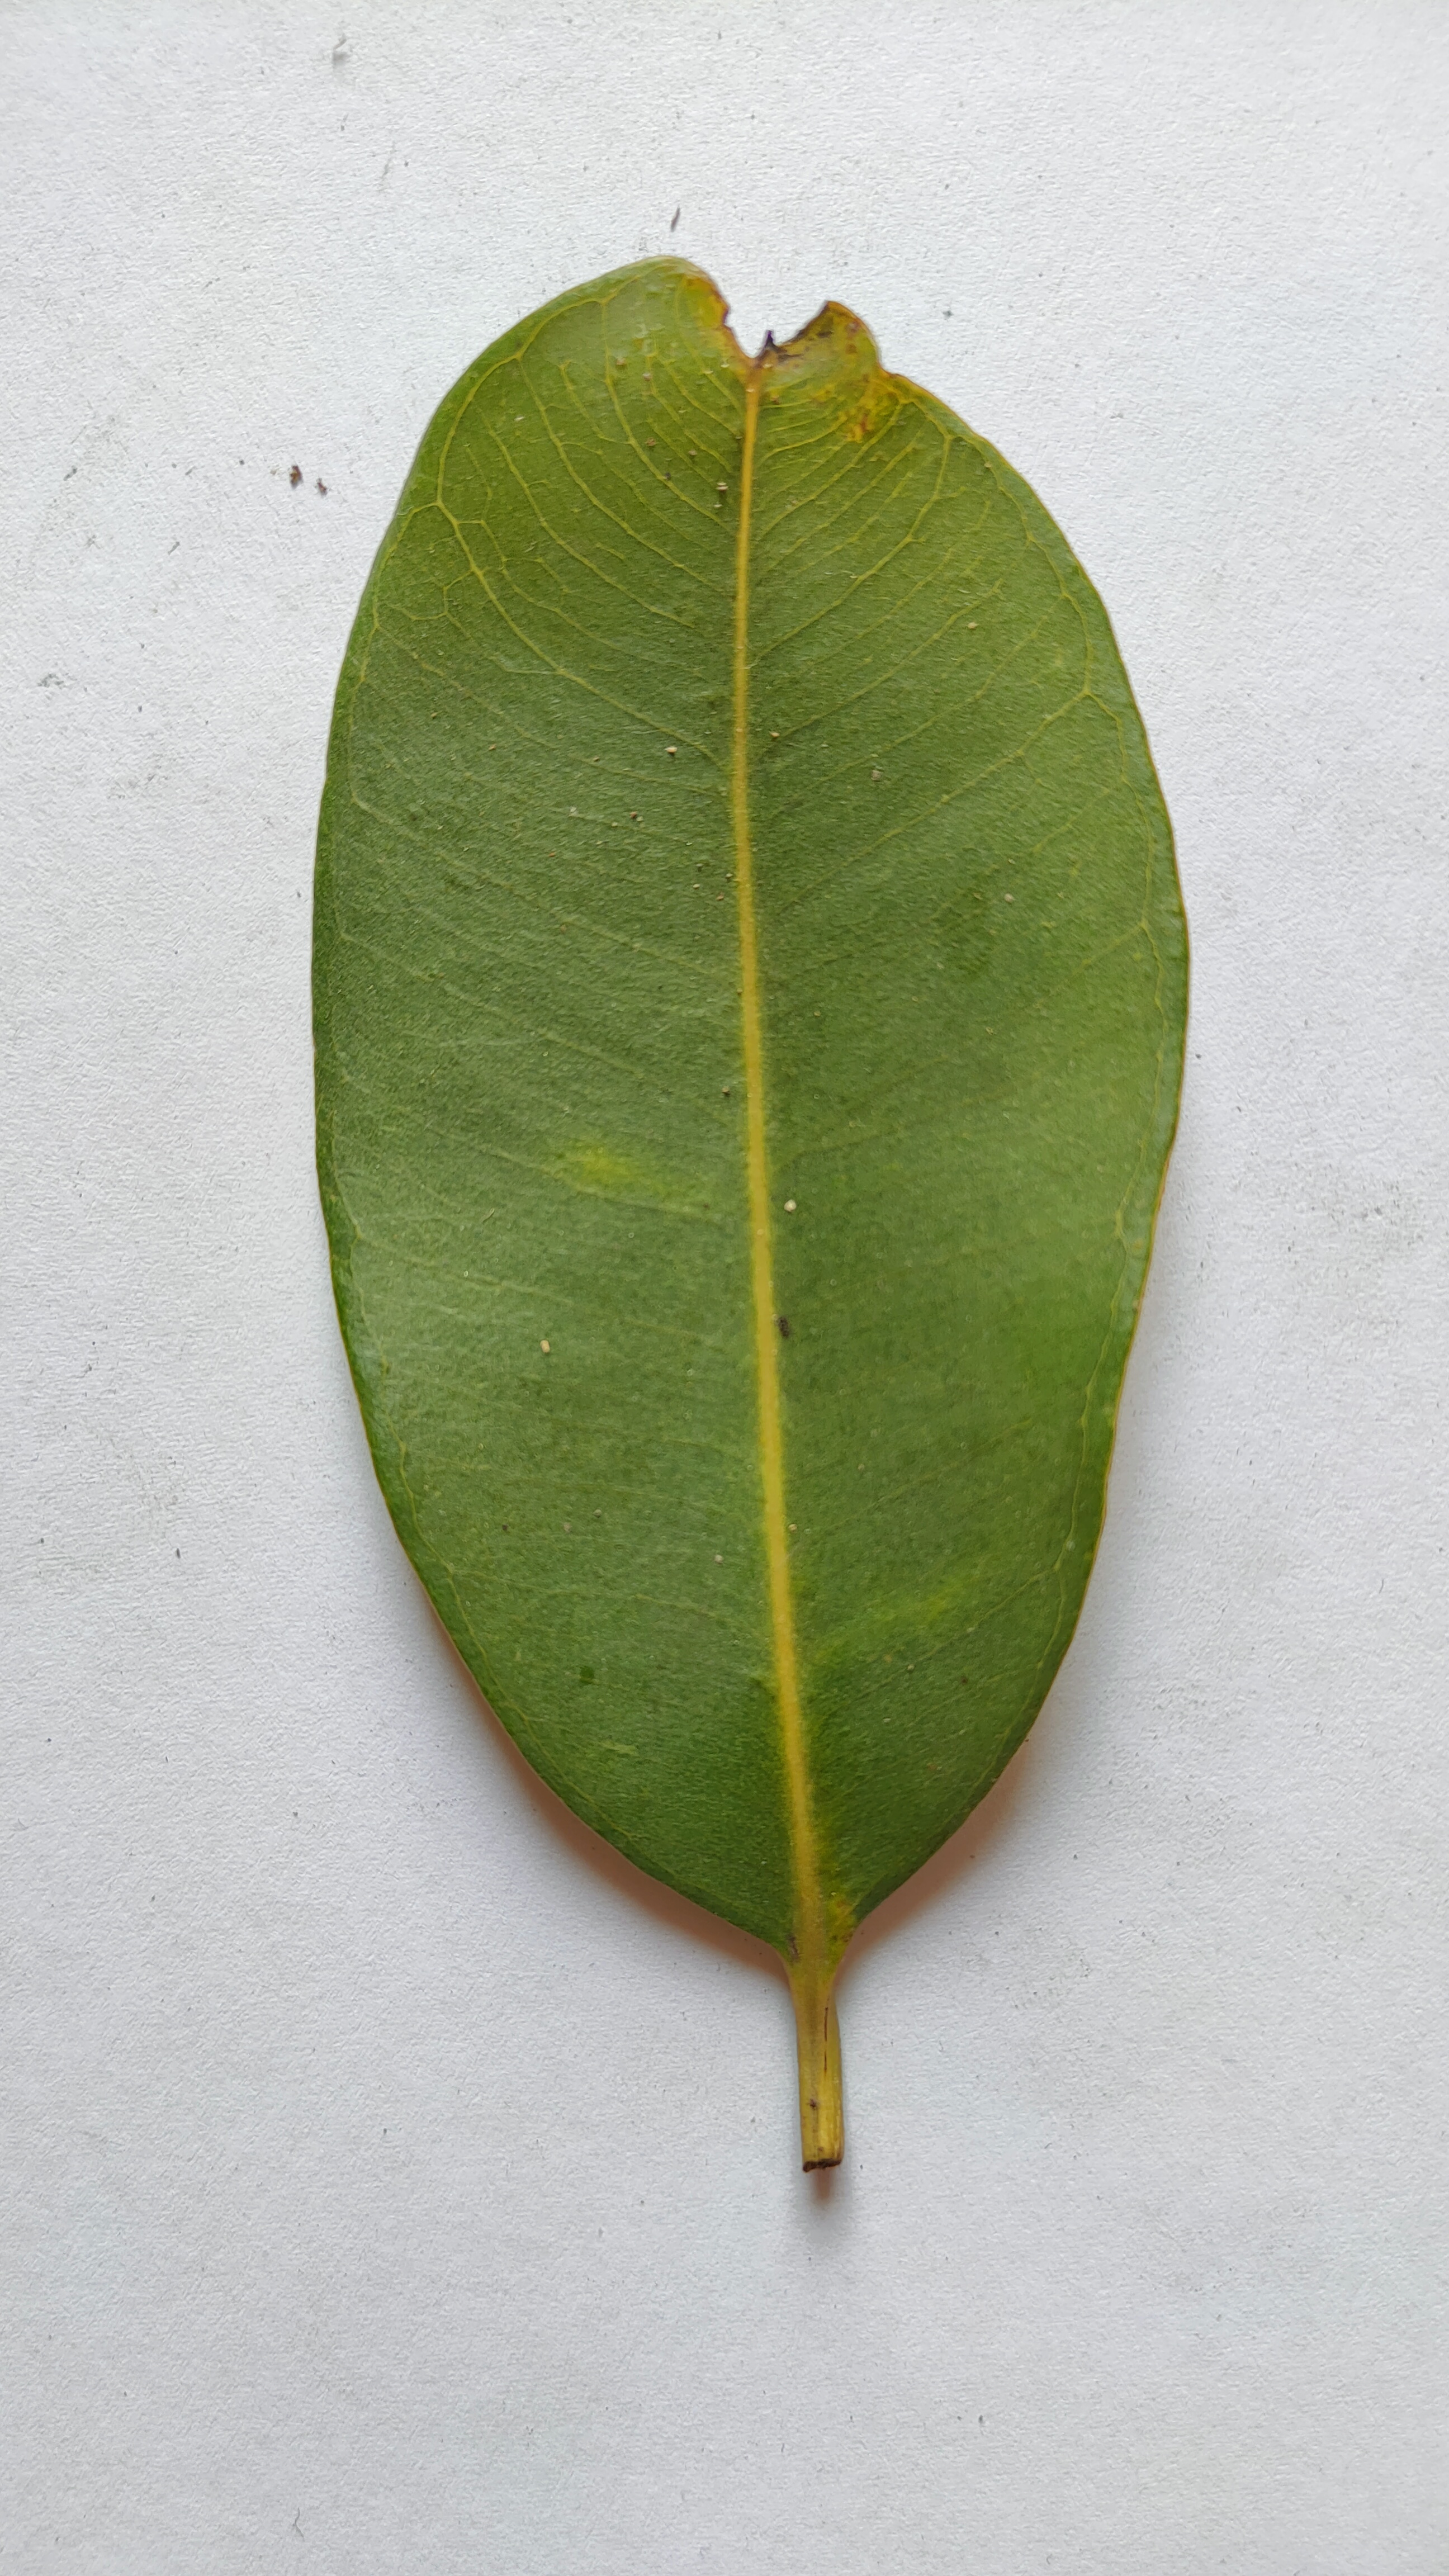
Leaf variety: Black plum